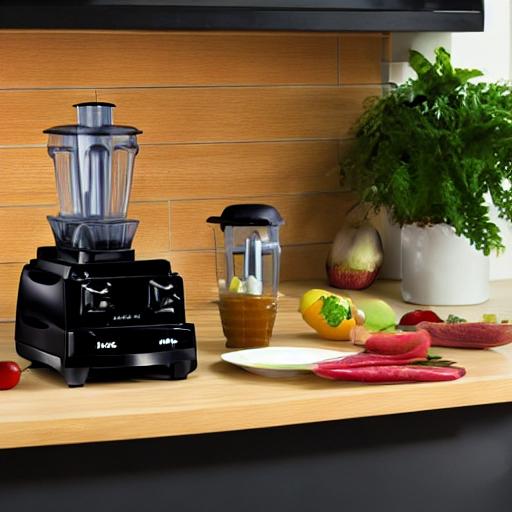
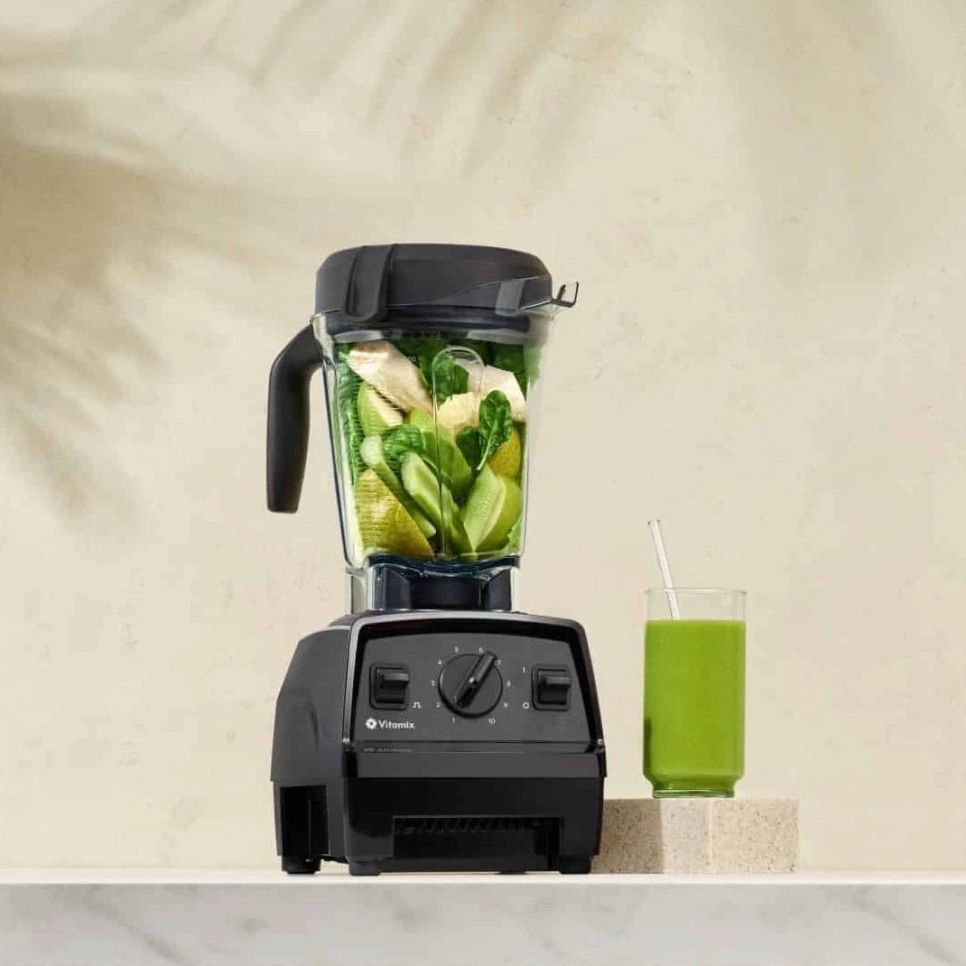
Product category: items_blender
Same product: no